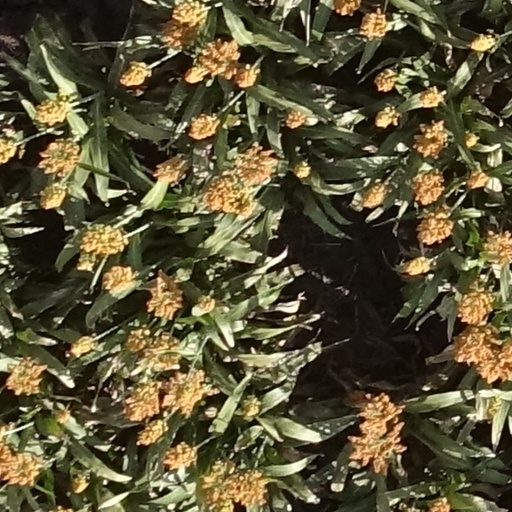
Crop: sorghum